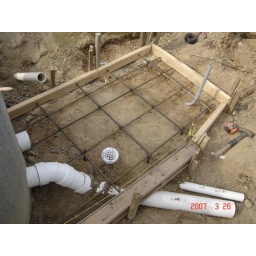
Rebar and forms in the floor for the pump house